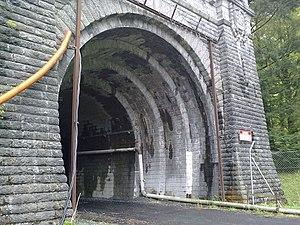
Tunnel ferroviaire du Somport, côté français le 16 mai 2010.